Ding Xuesong

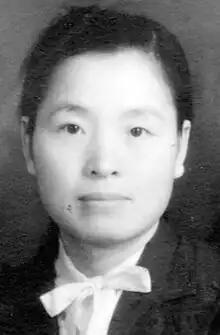
Ding in 1947

Ding Xuesong (27 May 1918 – 29 May 2011) was a Chinese diplomat and politician who was China's first female ambassador, serving as ambassador to the Netherlands from 1979 to 1981 and then to Denmark and Iceland from 1982 to 1984.